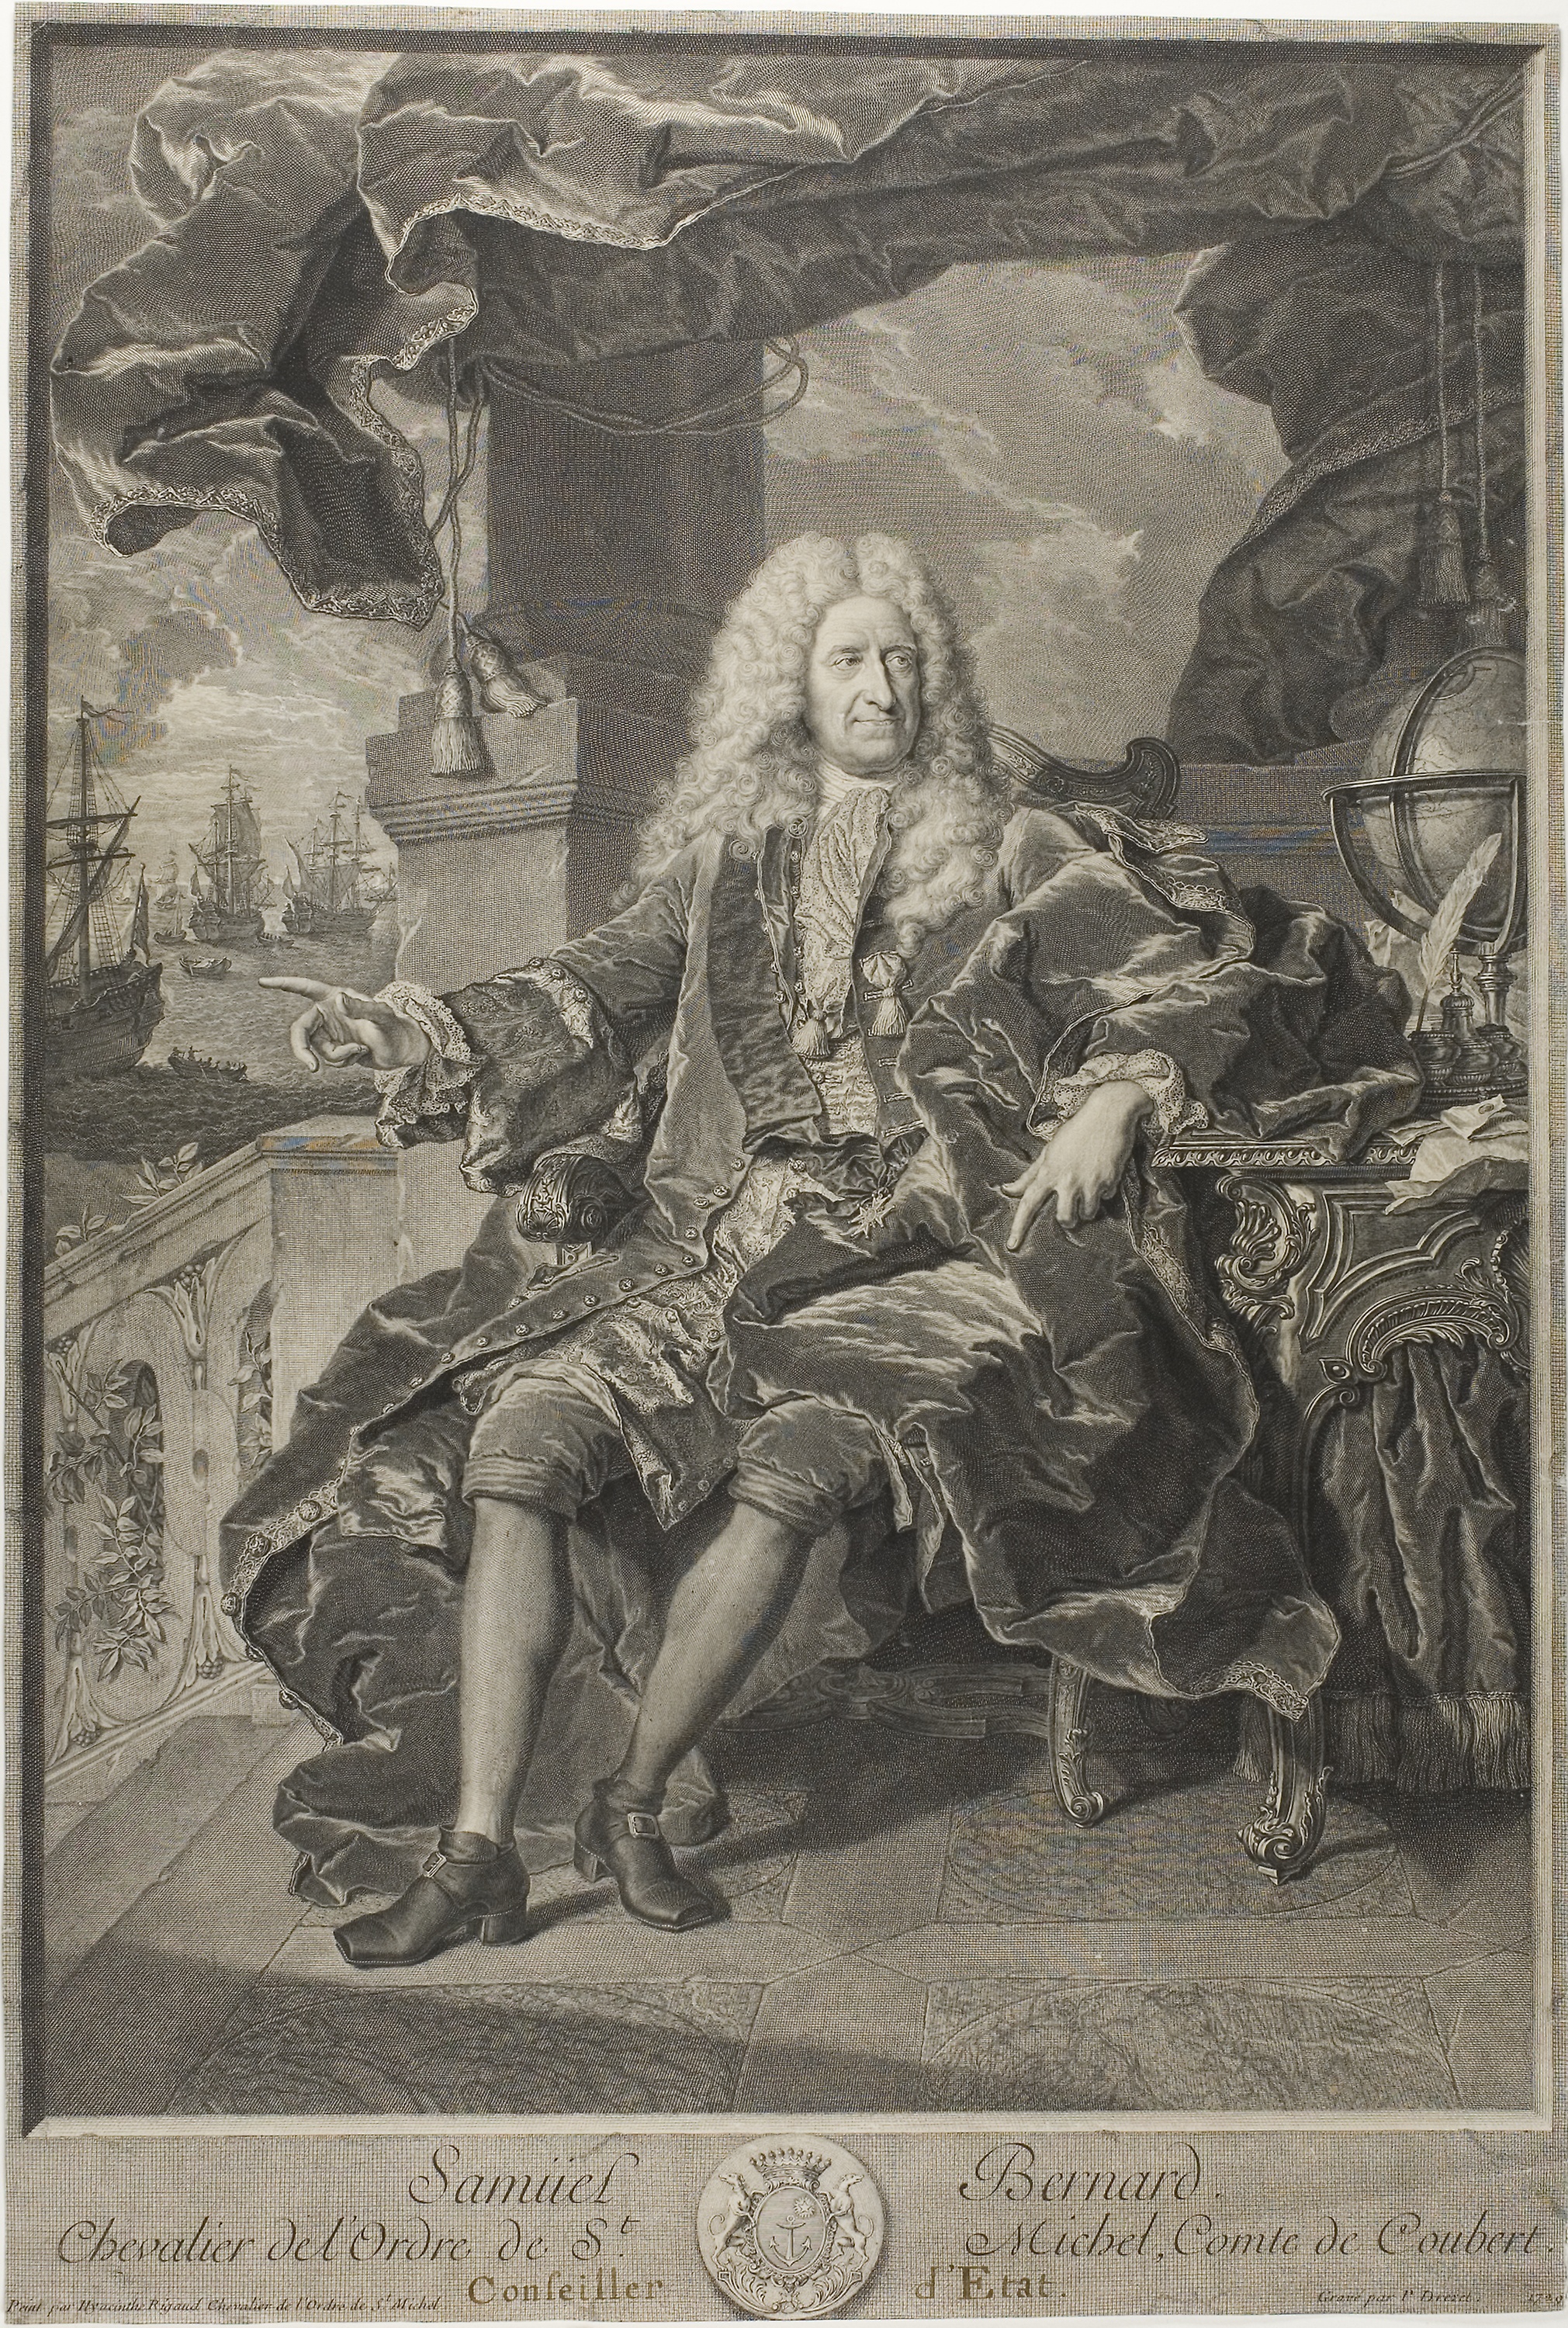
black and white, vintage clothing, art, stock photography, history, visual arts, artwork, painting